Tucker Barnhart

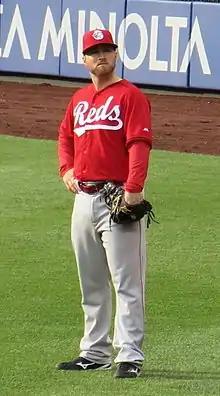
Barnhart with the Cincinnati Reds in 2016

Tucker Jackson Barnhart (born January 7, 1991) is an American former professional baseball catcher. He played in Major League Baseball (MLB) for the Cincinnati Reds, Detroit Tigers, Chicago Cubs, Arizona Diamondbacks, and Texas Rangers. Barnhart made his MLB debut in 2014 and won the Gold Glove Award in 2017 and 2020.